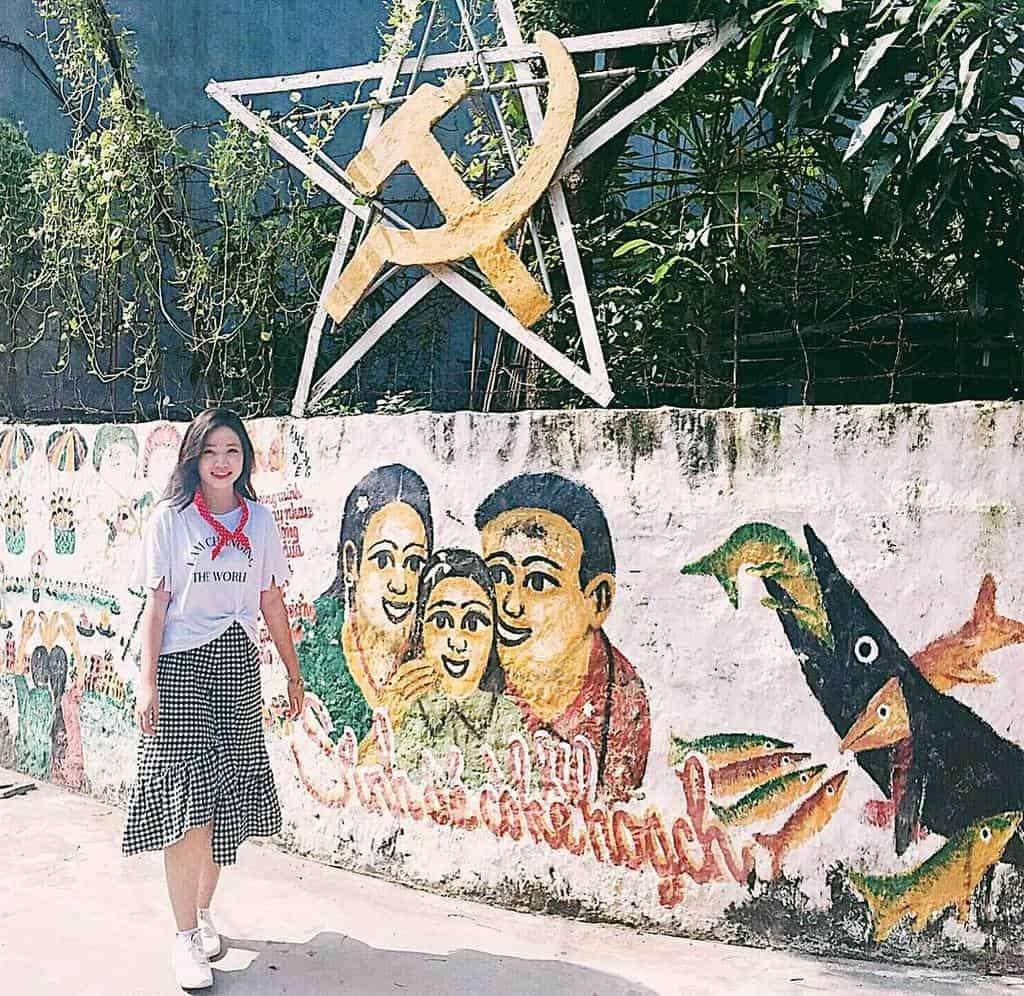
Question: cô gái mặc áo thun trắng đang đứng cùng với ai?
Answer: cô ấy đang đứng một mình